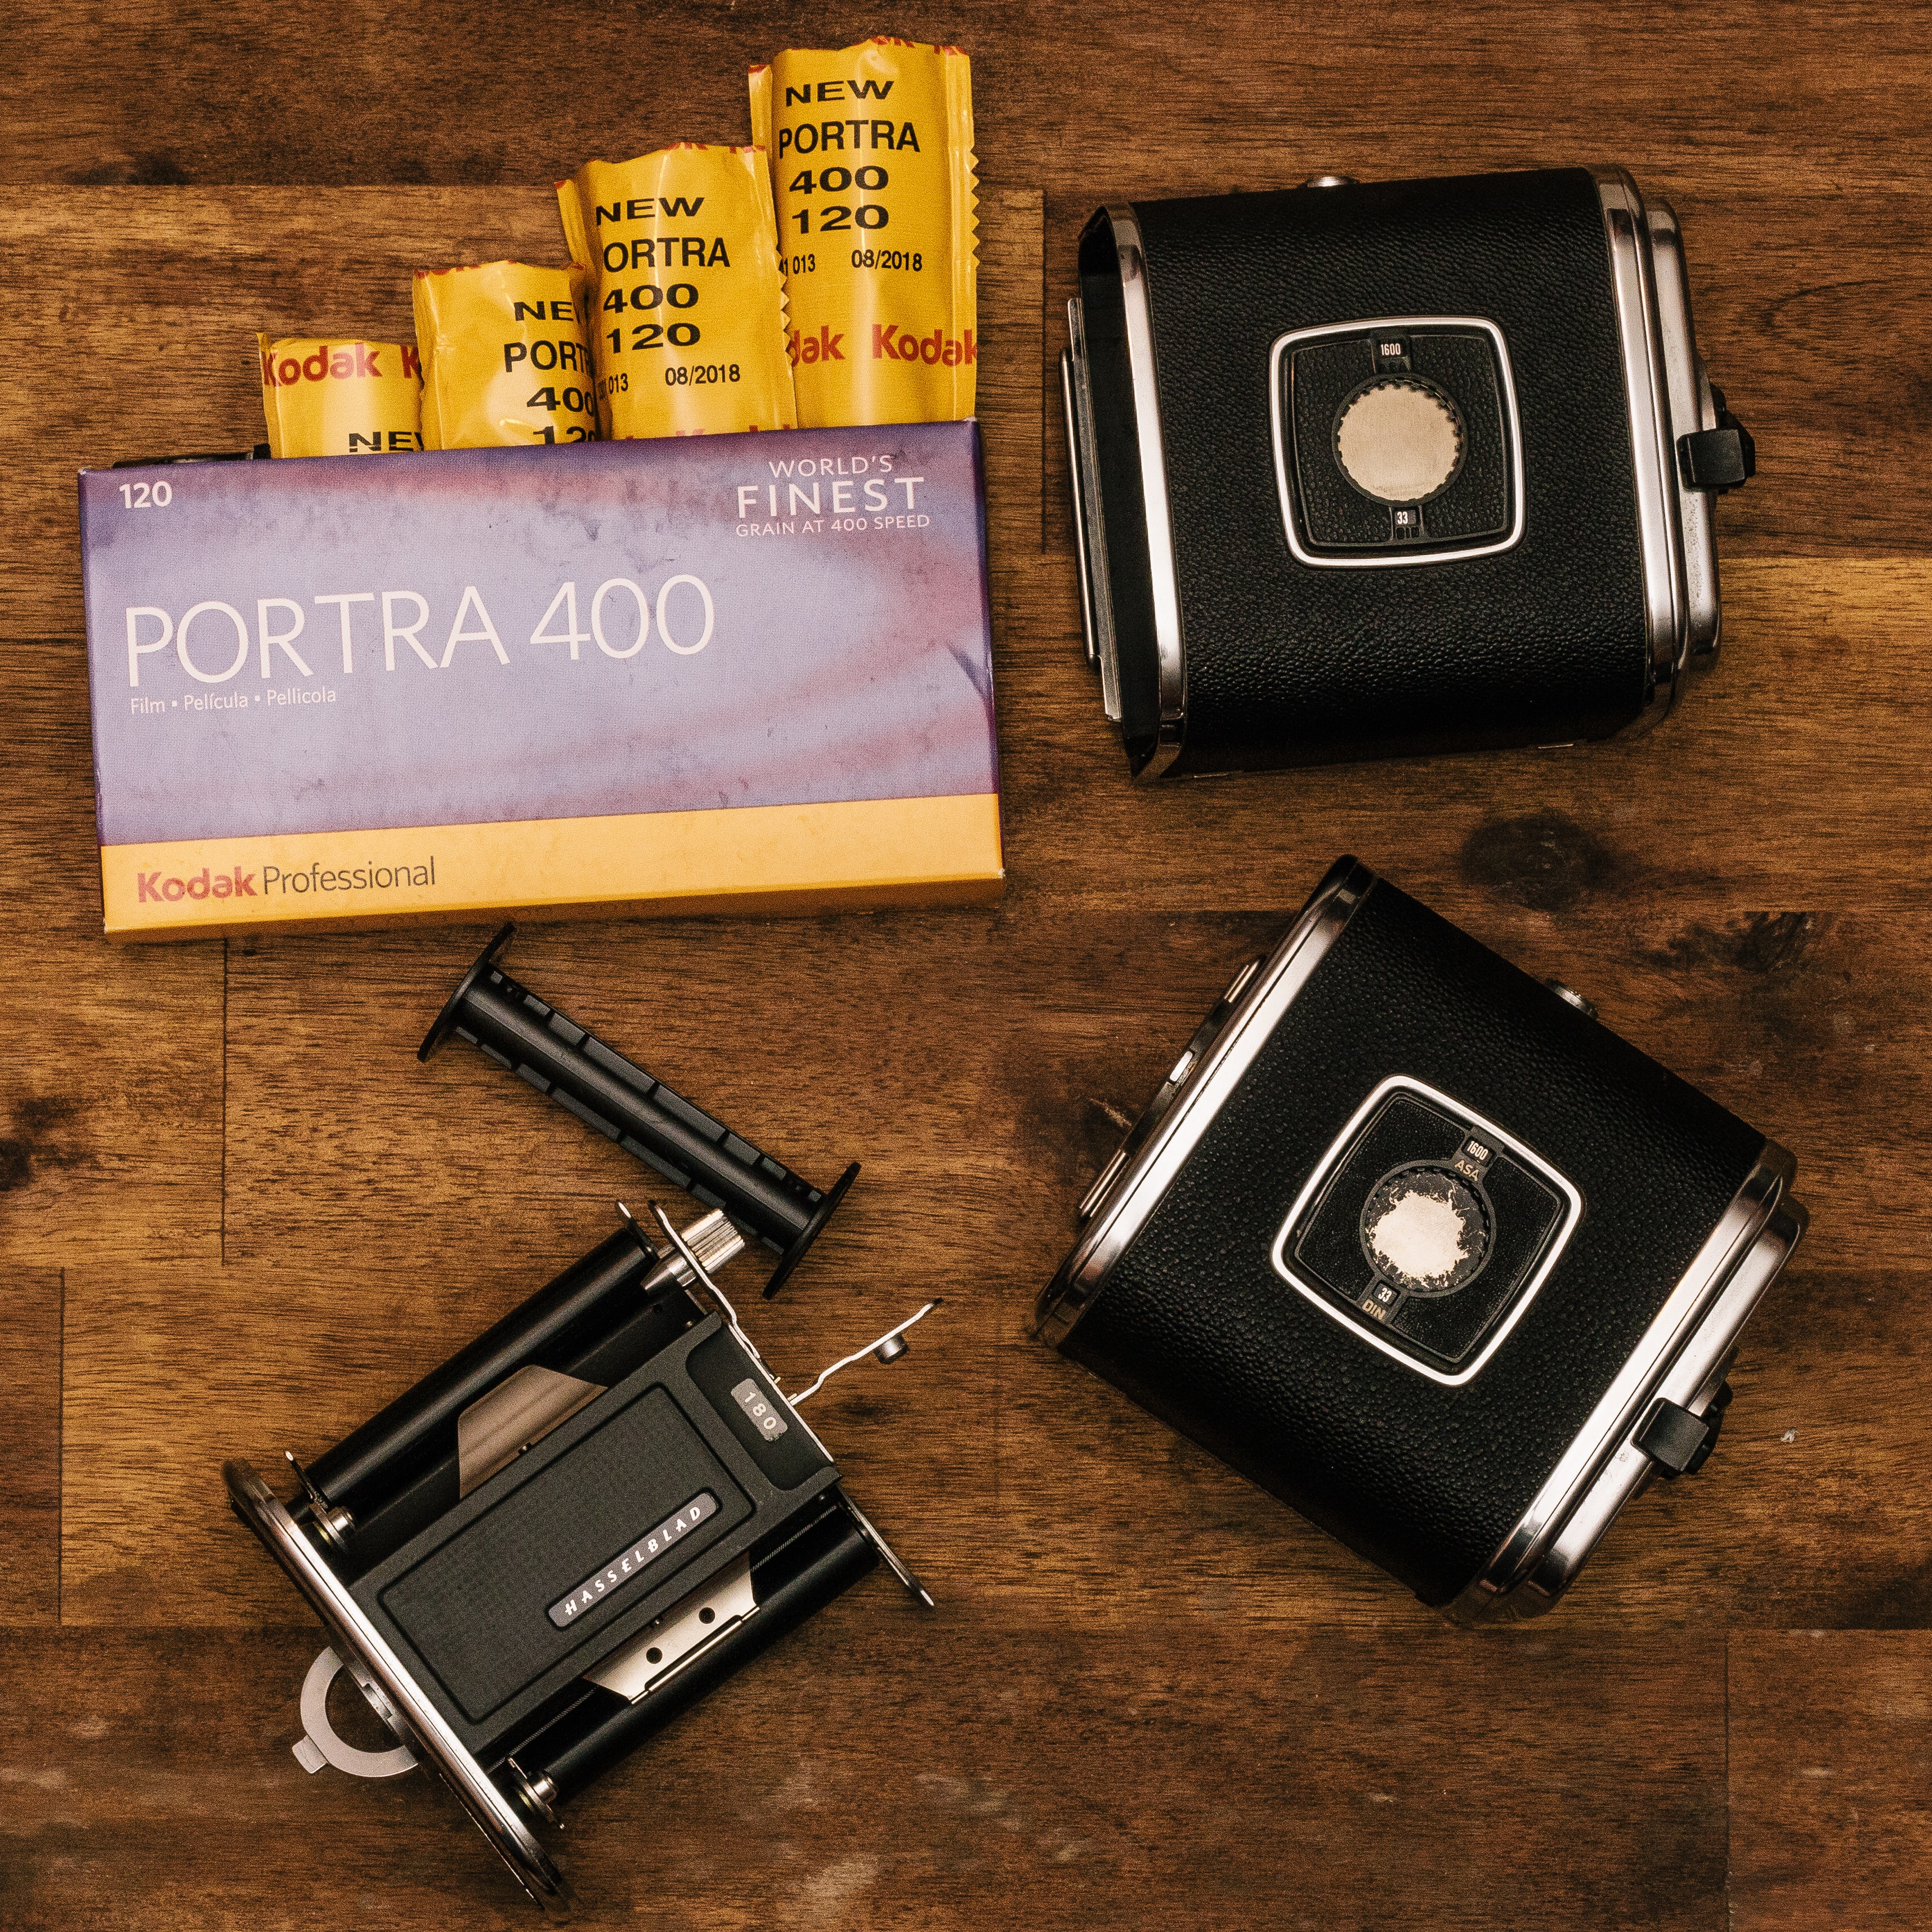
product, font, wallet, Material property, brand, leather, electronics, rectangle, fashion accessory, beige, still life photography